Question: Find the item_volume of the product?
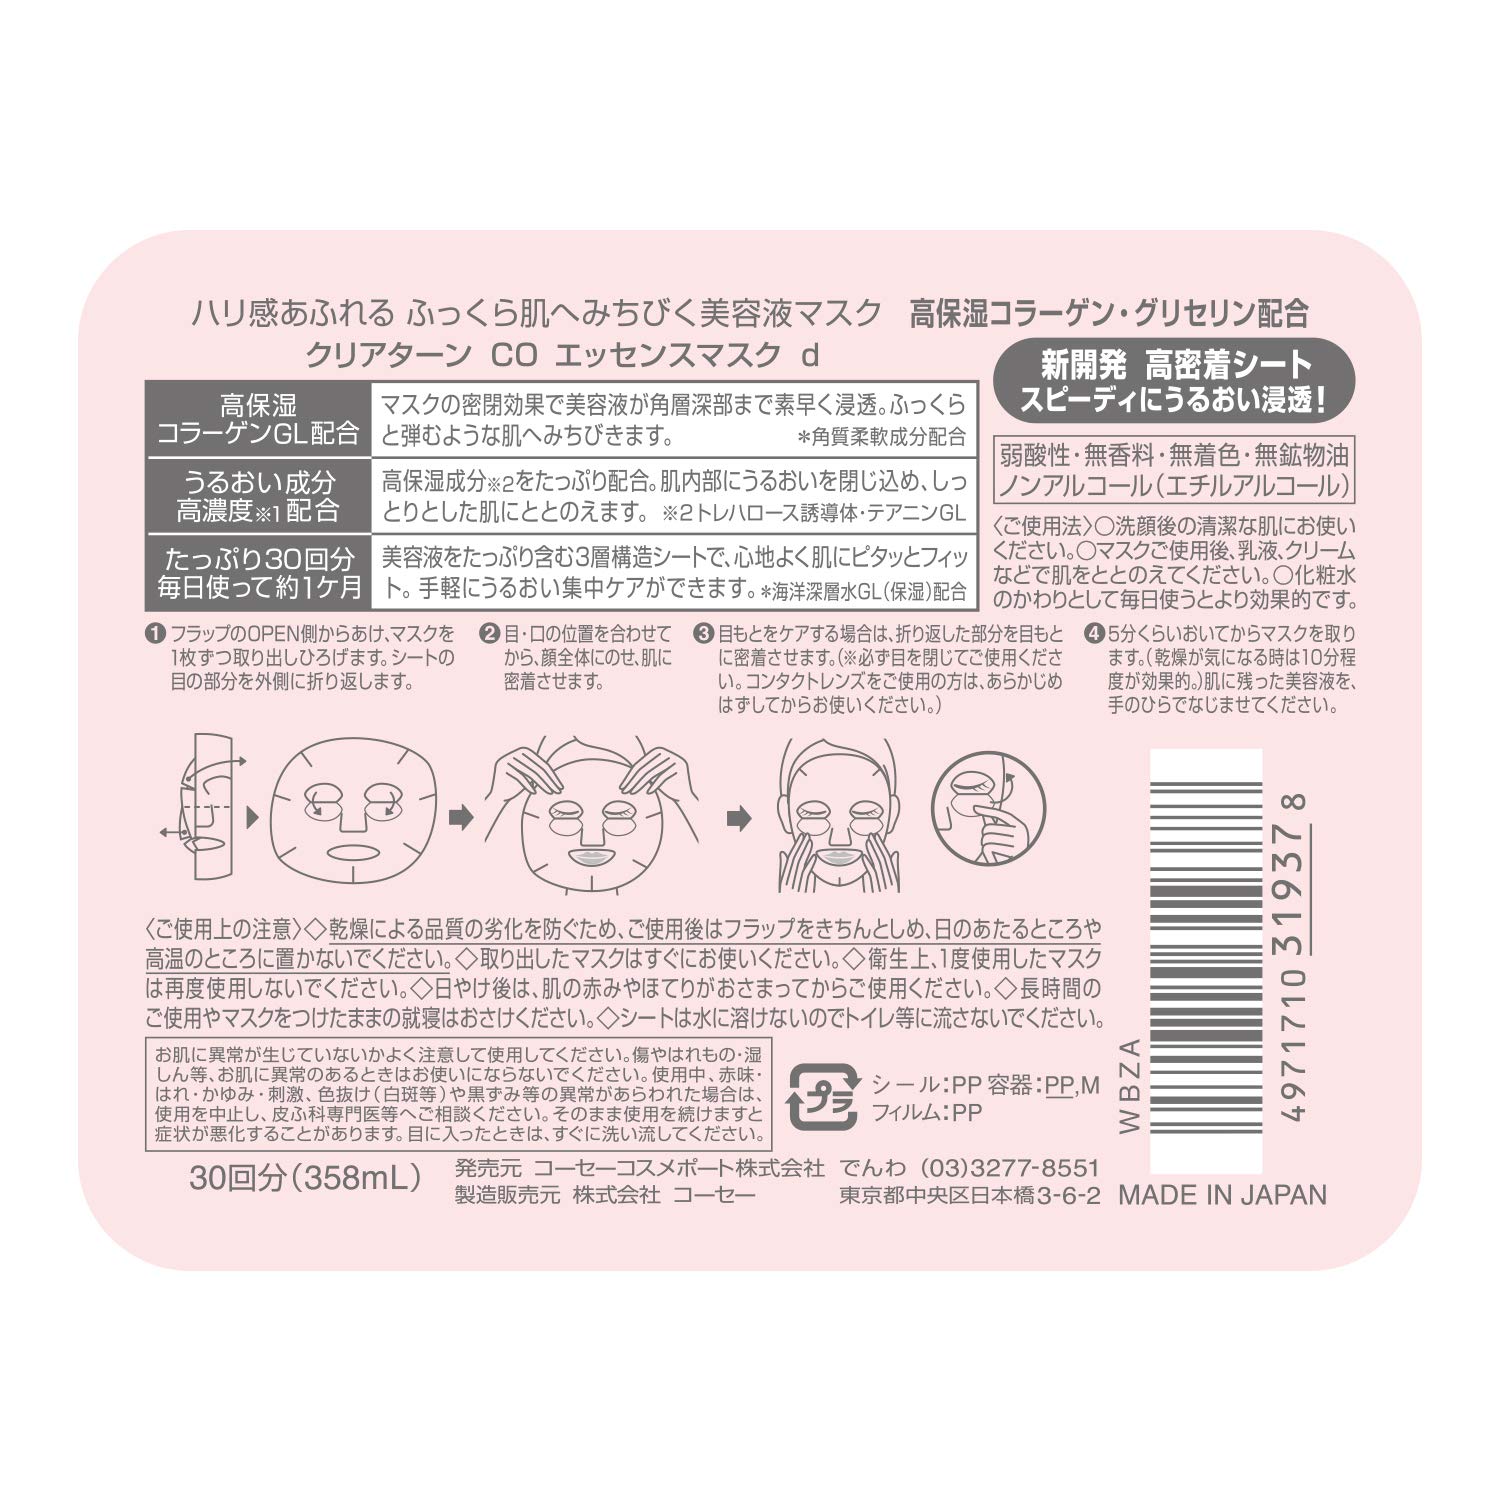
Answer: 358.0 millilitre